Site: brandenburg
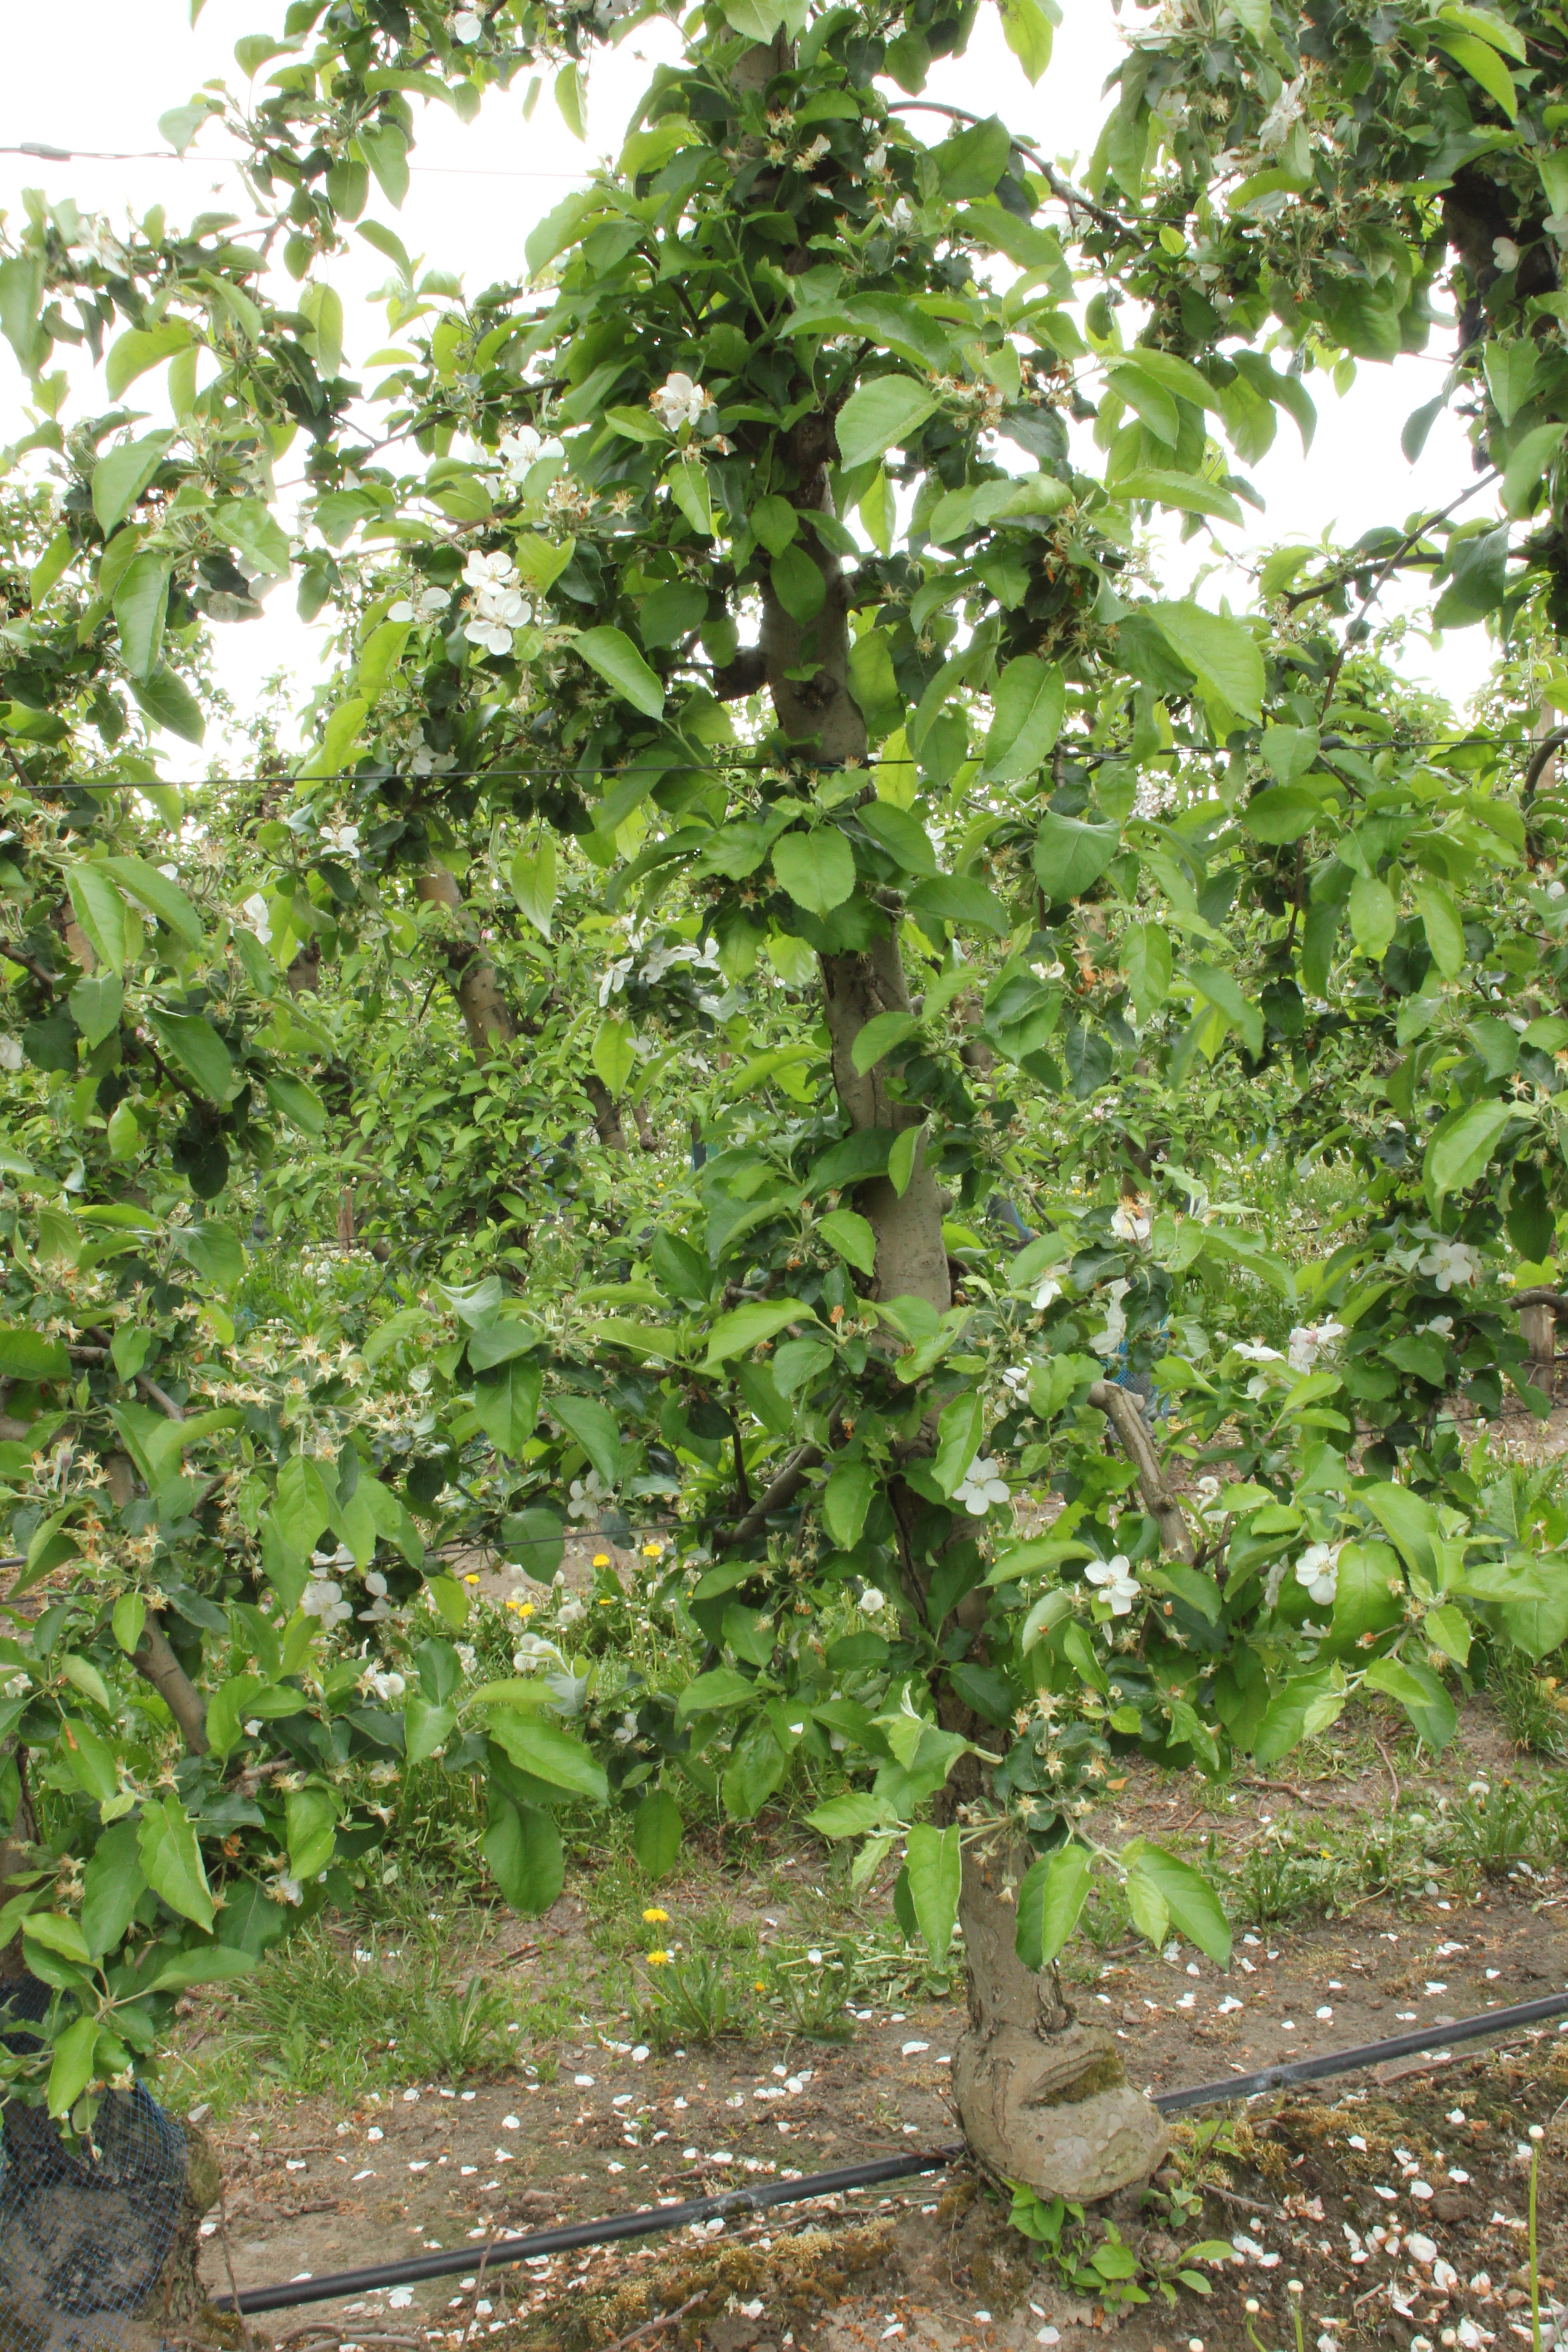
Growth stage (BBCH 67): Flowering